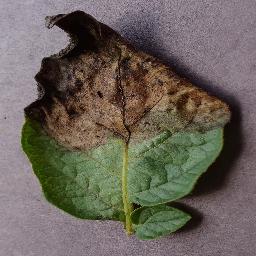
Label: Potato___Late_blight